Pierre-Luc Périchon

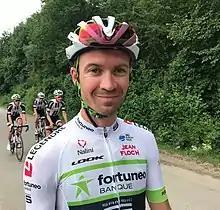
Périchon in 2018.

Pierre-Luc Périchon (born 4 January 1987) is a French former professional road and track bicycle racer.